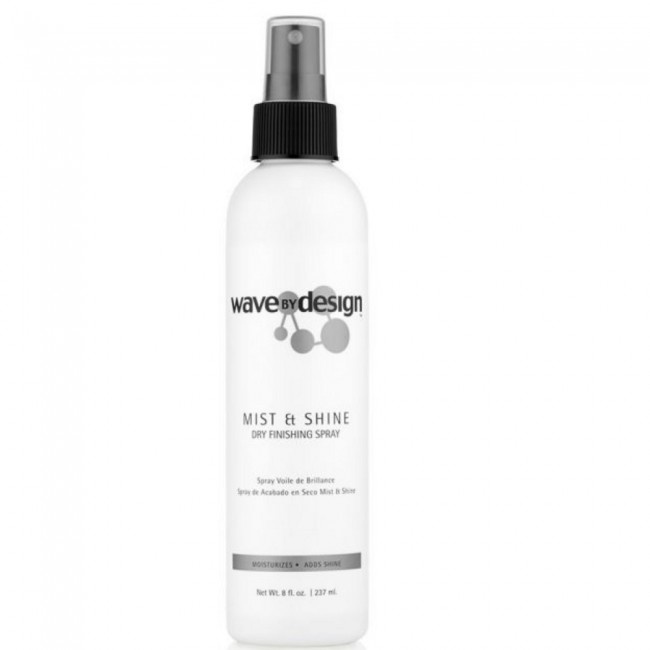
Mist & Shine Dry Finishing spray
Wave by Design Mist & Shine Dry Finishing Spray is a lightweight, daily moisturizing spray that adds silky shine to curls and waves from type 2A to 4C. For best results use with our 2N1 Dry Finishing Lotion. This scientifically advanced and lightweight formula helps hair maintain the proper moisture balance throughout the day for permanent and dry waves. So styles are hydrated and manageable with body and shine. Benefits Compliments Define & Shine 2N1 Dry finishing lotion Lightweight formula leaves long lasting moisture and shine Leaves hair shiny and extremely manageable Softens and moisturizes permanent waves, textured styles, and natural hair How To Use Shake well. Hold 4 to 6 inches away from head and lightly mist the hair evenly with Mist & Shine Dry Finishing Spray Gently massage throughout the hair For added curl or wave definition use with Define & Shine 2N1 Dry Finishing lotion Style as desired
Brand: Design essentials
Category: Health & Beauty > Personal Care > Hair Care > Hair Styling Products